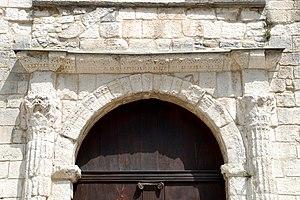
France - Provence - Vaucluse - Pernes-les-Fontaines - Notre-Dame-de-Nazareth
L'église Notre-Dame-de-Nazareth est une église d'origine romane située à Pernes-les-Fontaines dans le département français de Vaucluse en région Provence-Alpes-Côte d'Azur.